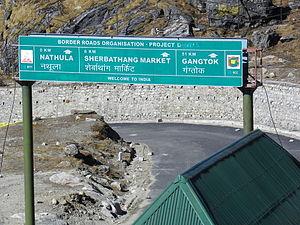
Le Nathu La, aussi appelé col Nathu, est un col de montagne de l'Himalaya qui relie, à 4 310 mètres d'altitude, l'État du Sikkim en Inde à la région autonome du Tibet en Chine. Les chutes de neige qui se produisent à cette altitude contraignent à la fermeture hivernale du col durant quatre mois environ, tandis que la mousson estivale rend les sols propices aux glissements de terrain qui compliquent son accès en été. L'environnement du col, qui abrite plusieurs espèces protégées, est fragile.